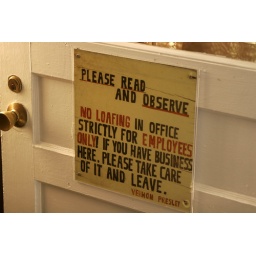
A sign in Vernon Presley's office